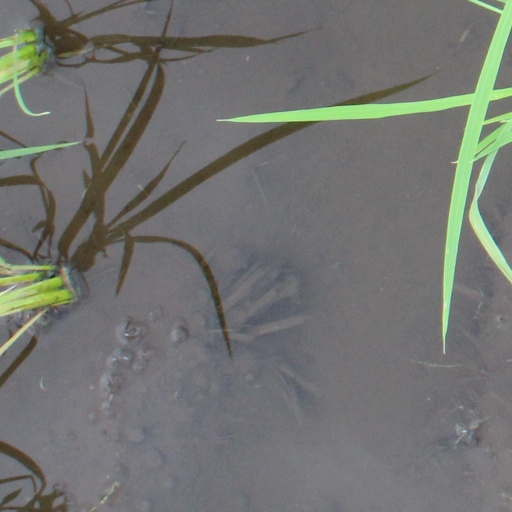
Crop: rice